Fowlmere

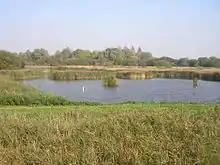
Fowlmere nature reserve

Fowlmere Airfield opened in late-1916 as an emergency landing ground for 75 (Home Defence) Squadron of the Royal Flying Corps, who had their HQ in Bedford and dispersed their three flights to Yelling (St Neots), Old Weston (Thrapston) and Therfield (Baldock) on anti-Zeppelin duties. Its purpose was to receive aircraft lost, out of fuel or with engine troubles and was staffed with a minimum number of personnel whose prime task was to light flares to aid pilots in finding the site. It closed down after WW1.